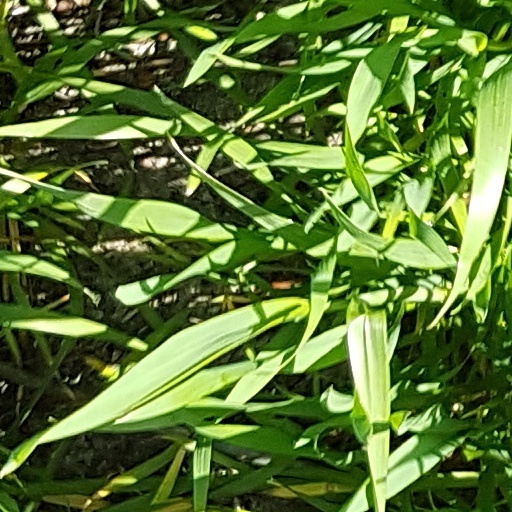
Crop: wheat